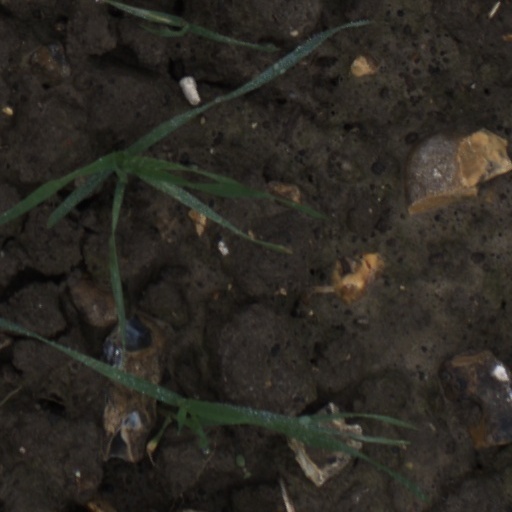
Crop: wheat